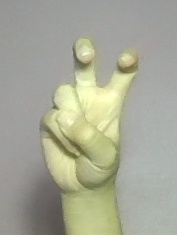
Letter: toot